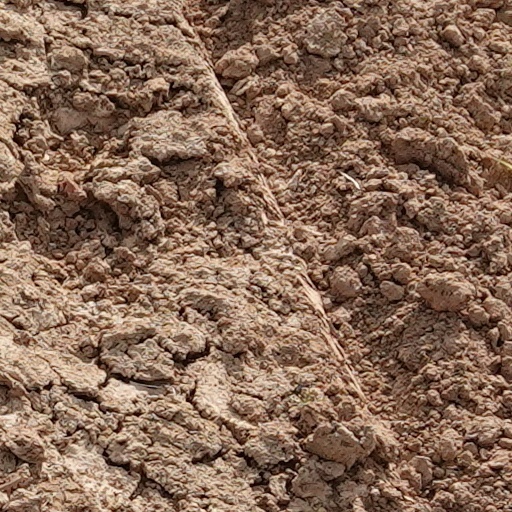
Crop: wheat